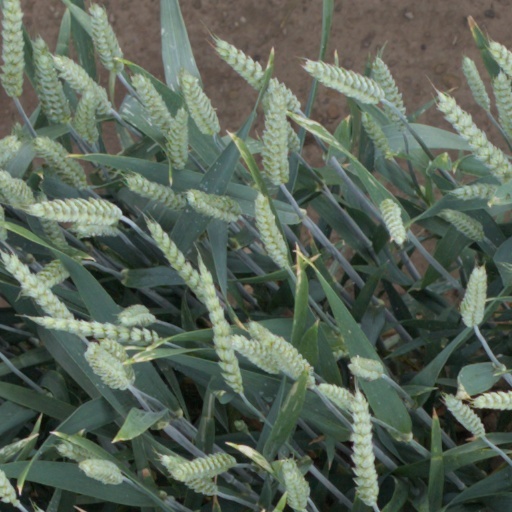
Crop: wheat